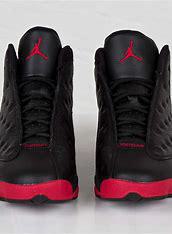
Brand: Jordan
Model: 13